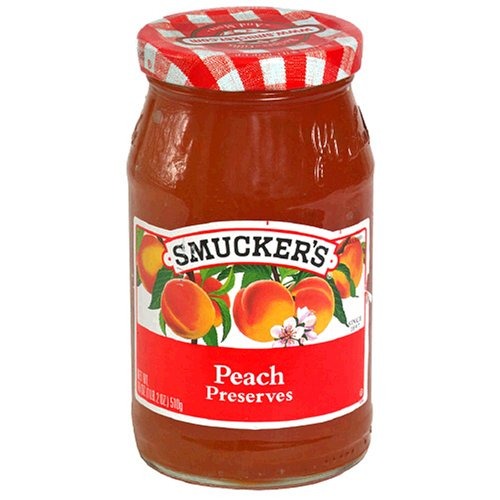
Item Name: Smucker's Peach Preserves, 18 oz (1 lb 2 oz) 510 g
Bullet Point: Smucker's Peach Preserves, 18 oz (1 lb 2 oz) 510 g
Product Description: Smucker's Peach Preserves, 18 oz (1 lb 2 oz) 510 g
Value: 1.0
Unit: Ounce

Price: 4.115